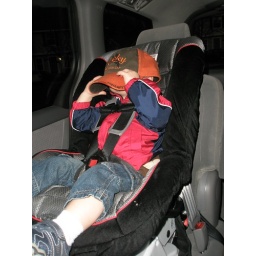
Playing with Dad's hat in the car